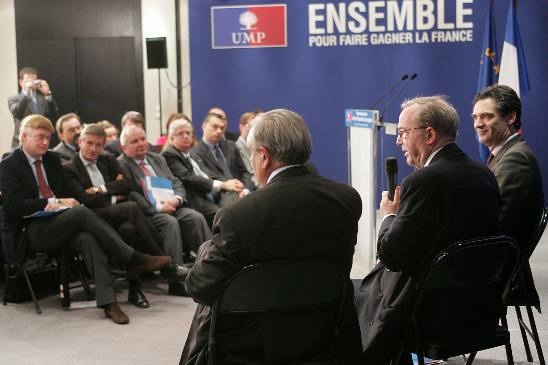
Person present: Yes